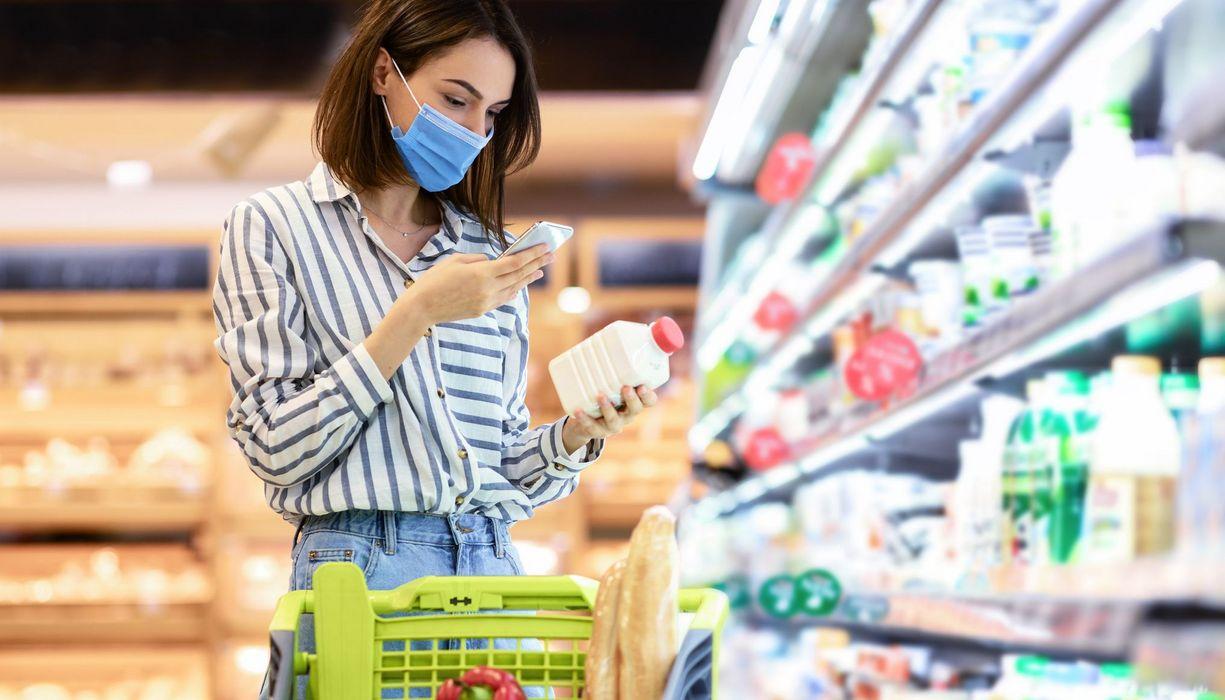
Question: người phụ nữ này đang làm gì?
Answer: đang sử dụng điện thoại di động